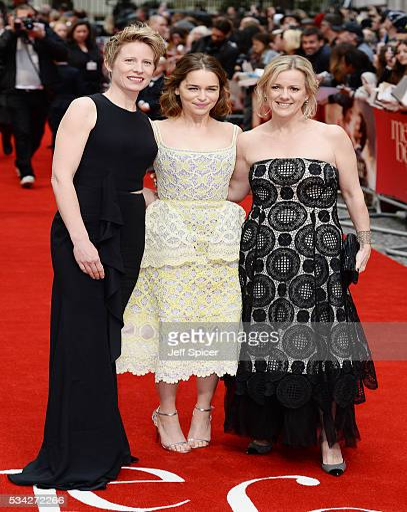
actor and novelist attend the film premiere